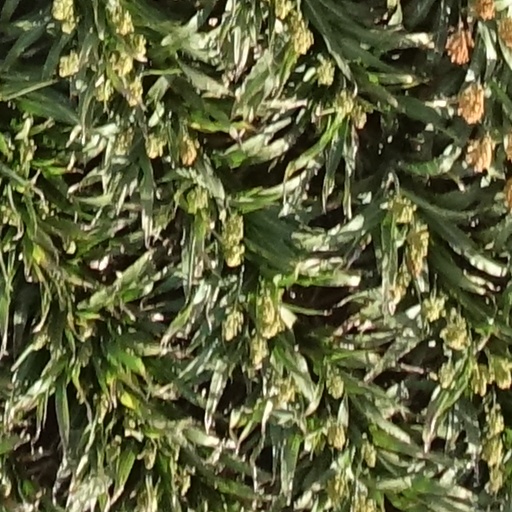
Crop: sorghum